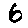
Label: 6